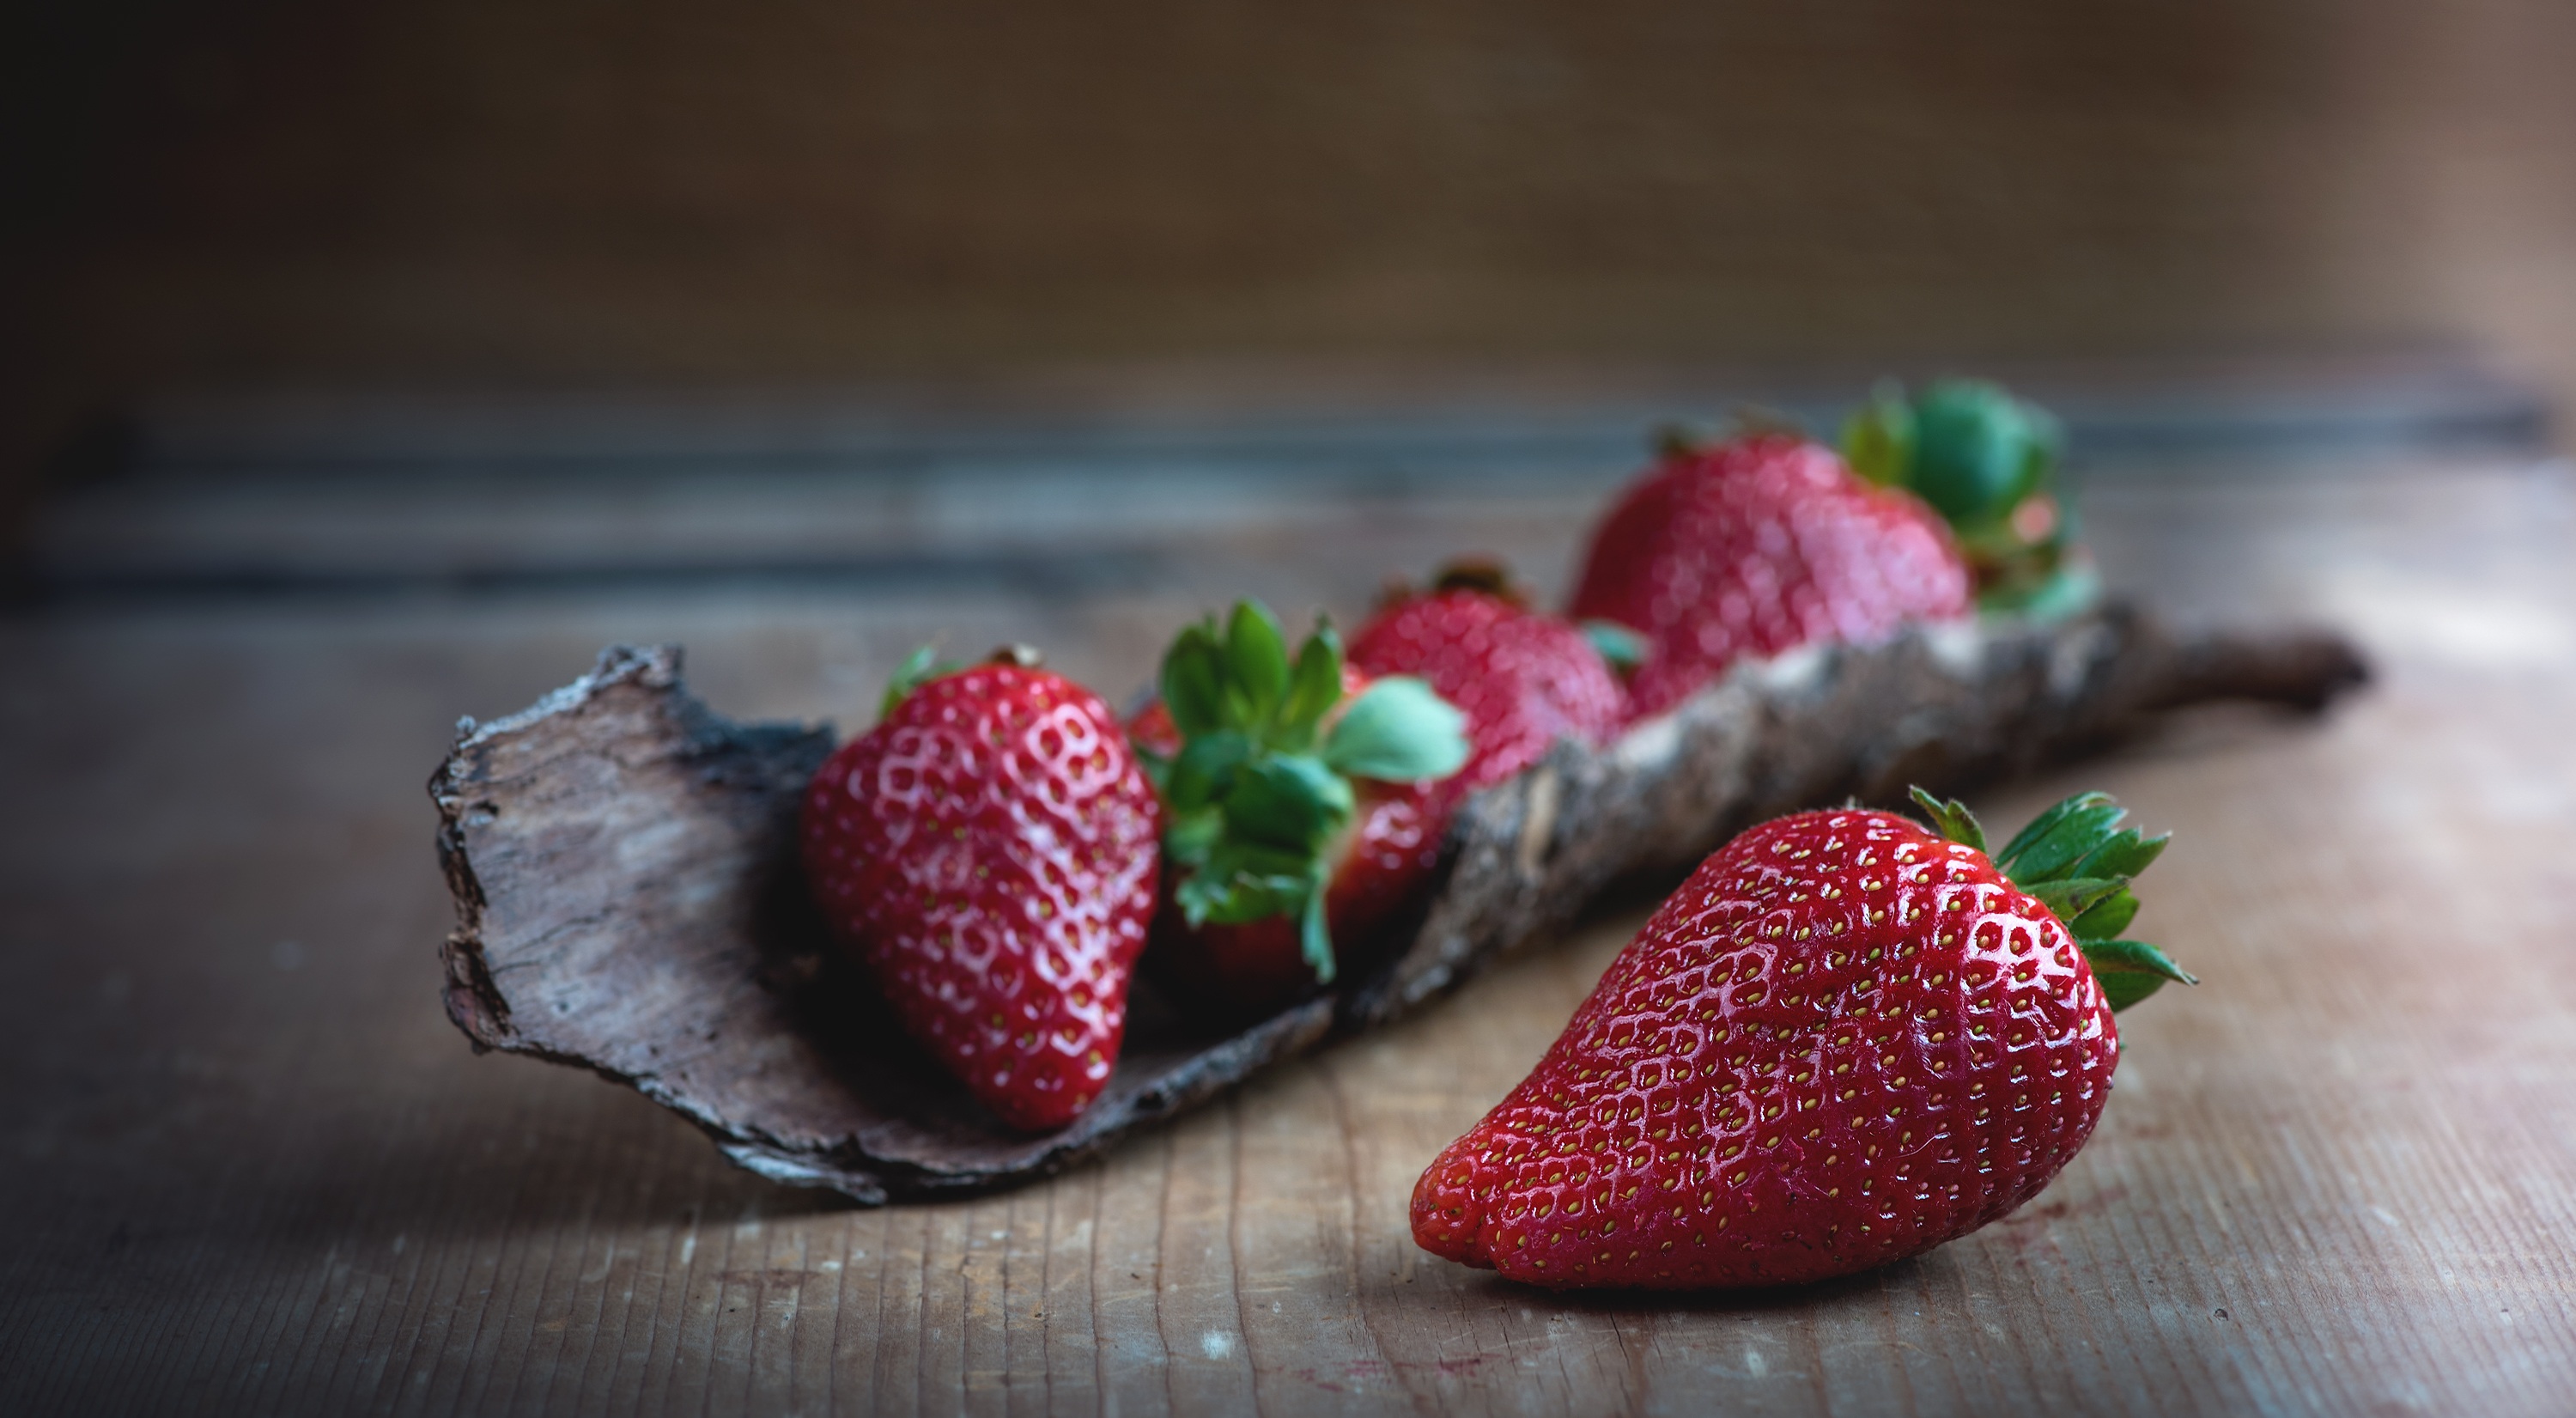
plant, wood, raspberry, fruit, sweet, purple, ripe, food, red, produce, breakfast, healthy, close, dessert, eat, delicious, still life, strawberry, nutrition, vegan, minerals, food photography, strawberries, vitamins, frisch, of course, sweetness, natural product, vital substances, bless you, soft fruit